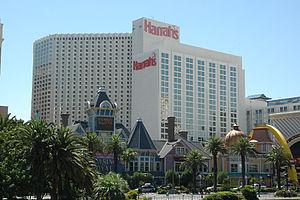
Le Harrah's est un hôtel-casino de Las Vegas.